Ernst Damzog

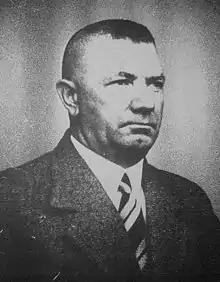
Damzog in 1935

Ernst Damzog (30 October 1882 – 24 July 1945) was a German policeman, who was a member of the SS of Nazi Germany and served in the Gestapo. He was responsible for the mass murder of Poles and Jews committed in the territory of occupied Poland during World War II.